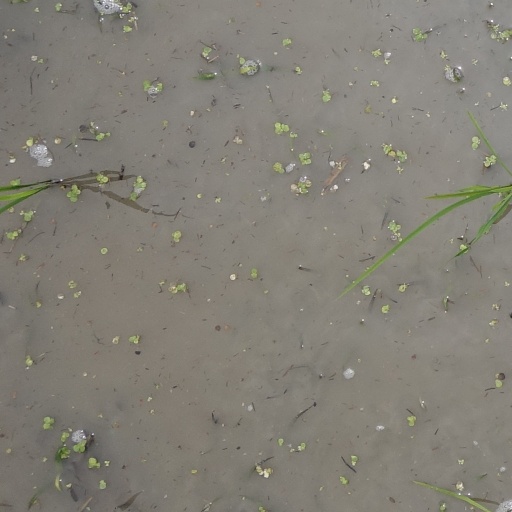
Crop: rice